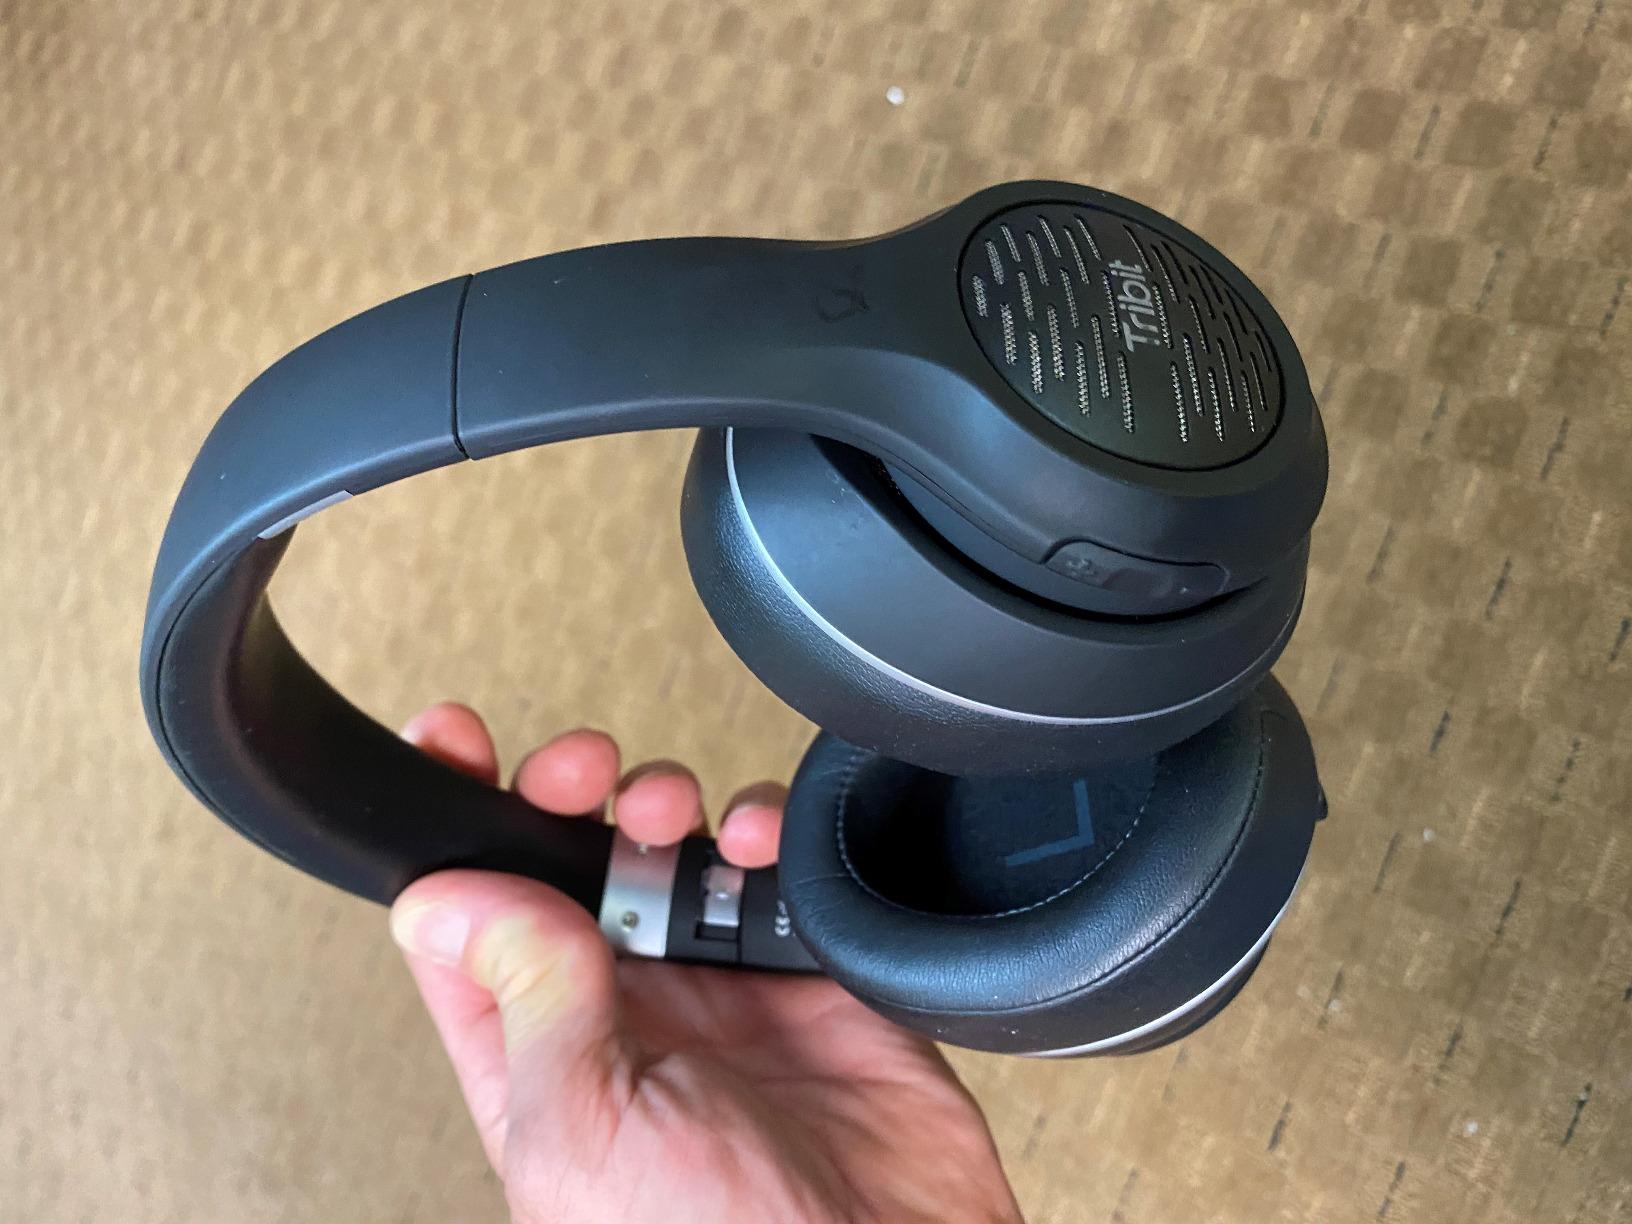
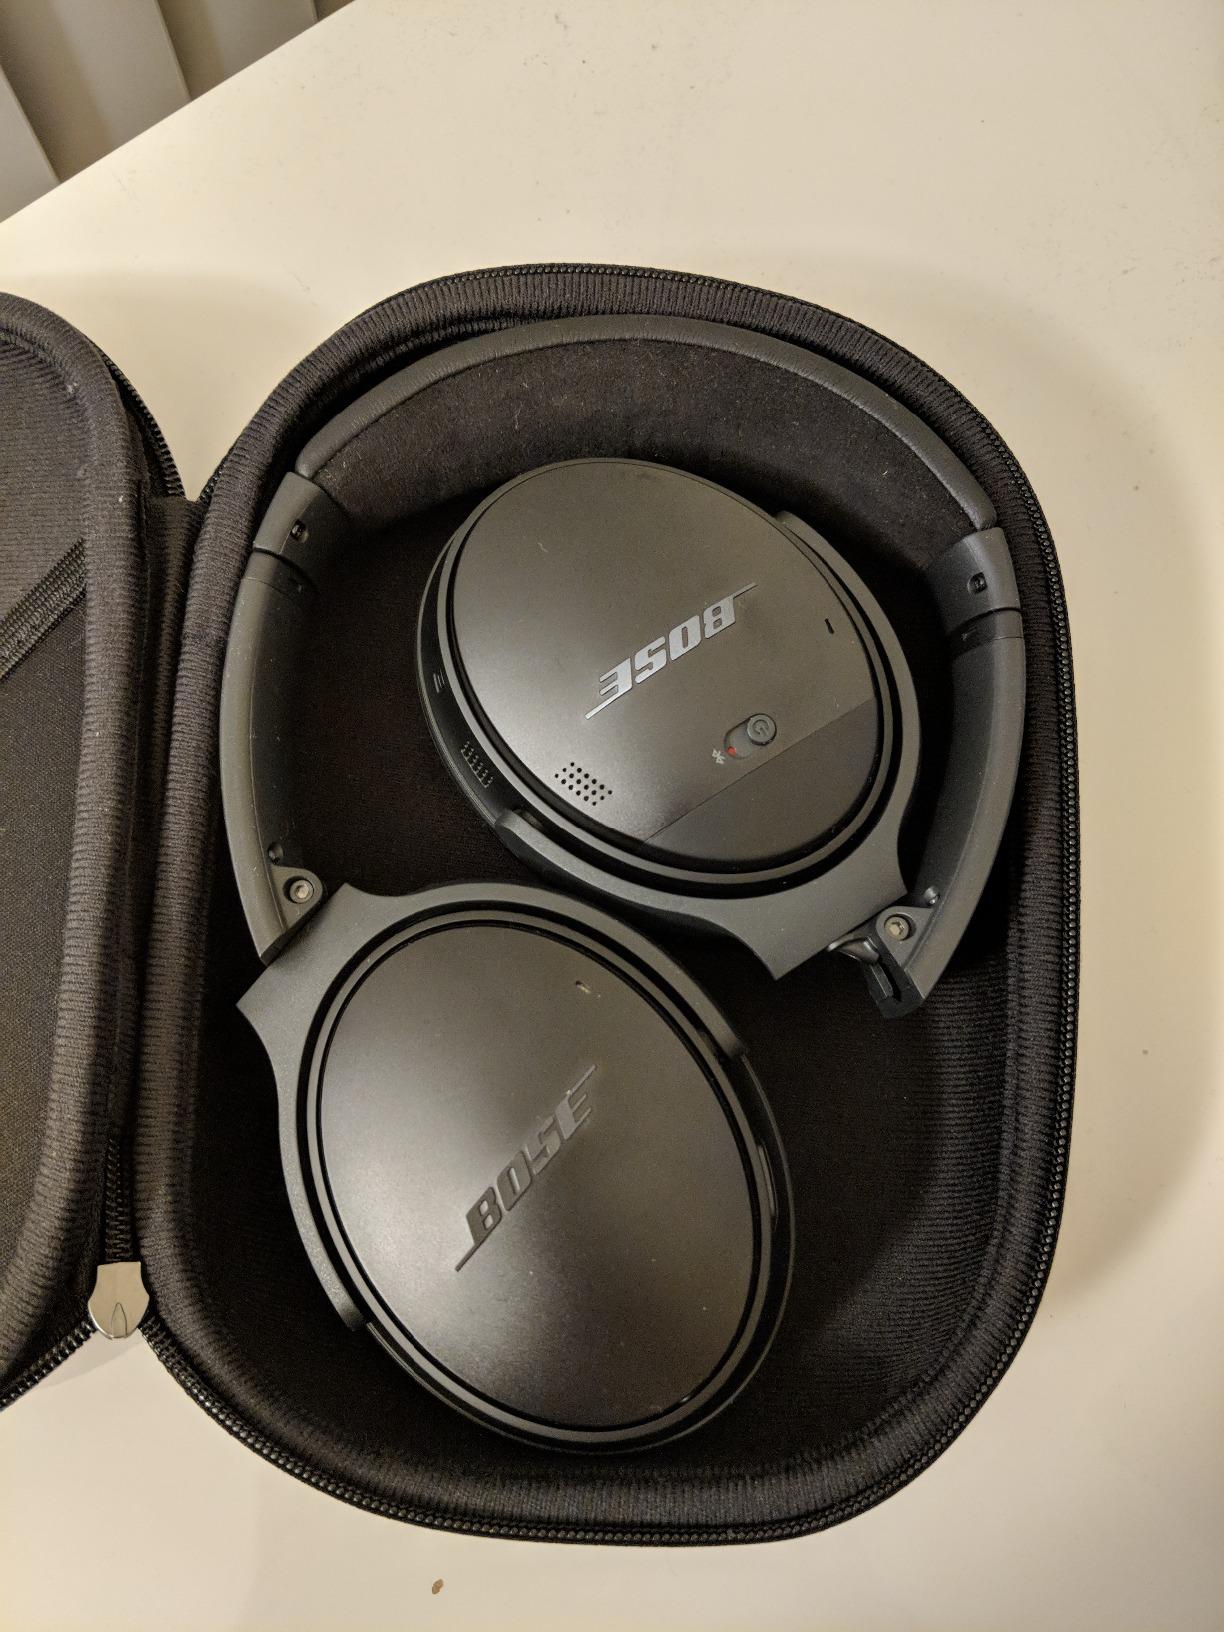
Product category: headphones
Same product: no